CBS Building

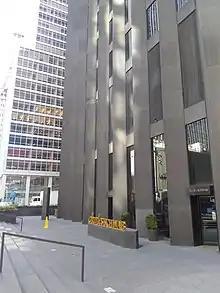
The Sixth Avenue side was originally designed without entrances.

The sides of the piers extend outward 45 degrees from the building line, thereby creating a 90-degree angle at the tip of a "V". Each of the CBS Building's corners consists of two V-shaped piers, which appear as a massive load-bearing chamfer, though this effect is purely aesthetic. The northwest-corner pier bears no load; a section of that pier was designed to be removable so large mechanical equipment could be lifted into and out of the building. Unlike at other contemporary skyscrapers with load-bearing walls, where the walls on the lower stories are thicker than those on the upper stories, the piers in the CBS Building are of a uniform width. During the construction process, CBS executives and Saarinen's team considered using synthetic granite for the facade, but CBS chairman William S. Paley ultimately decided to use genuine granite, since it was more durable.